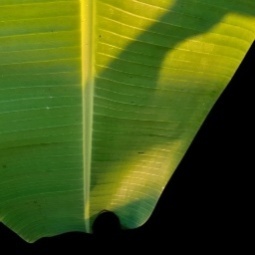
Label: Healthy